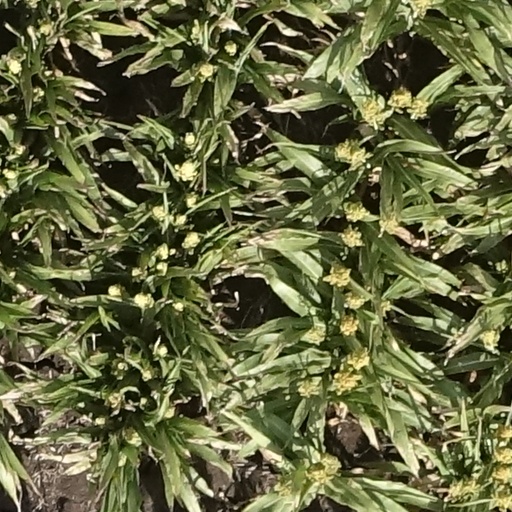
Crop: sorghum